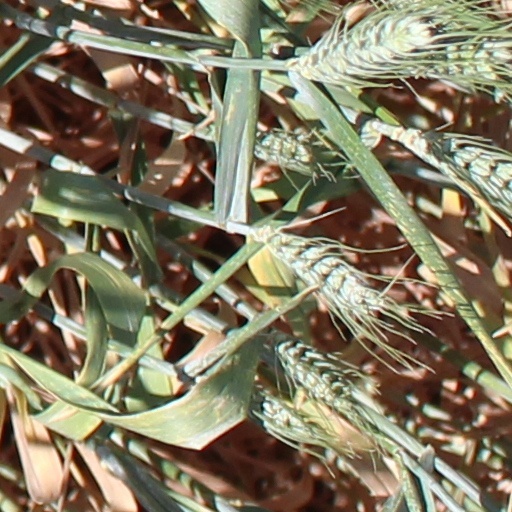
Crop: wheat